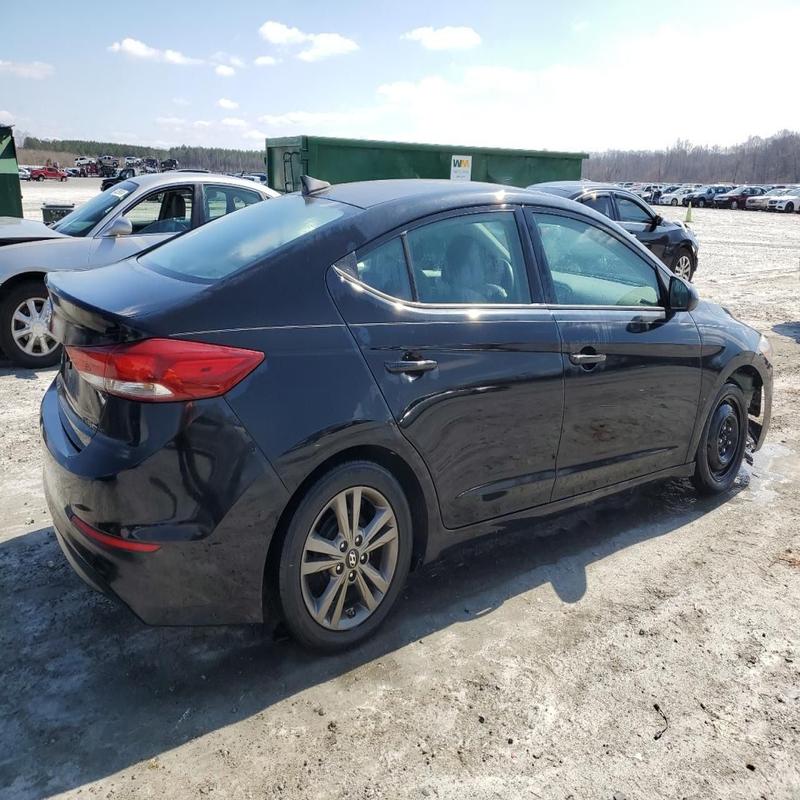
Aucun dommage détecté.
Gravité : aucun